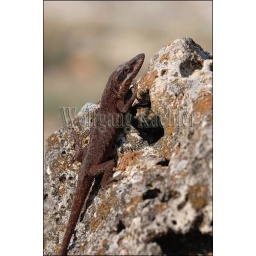
Usa, texas, hill country near hunt, green anole on rock